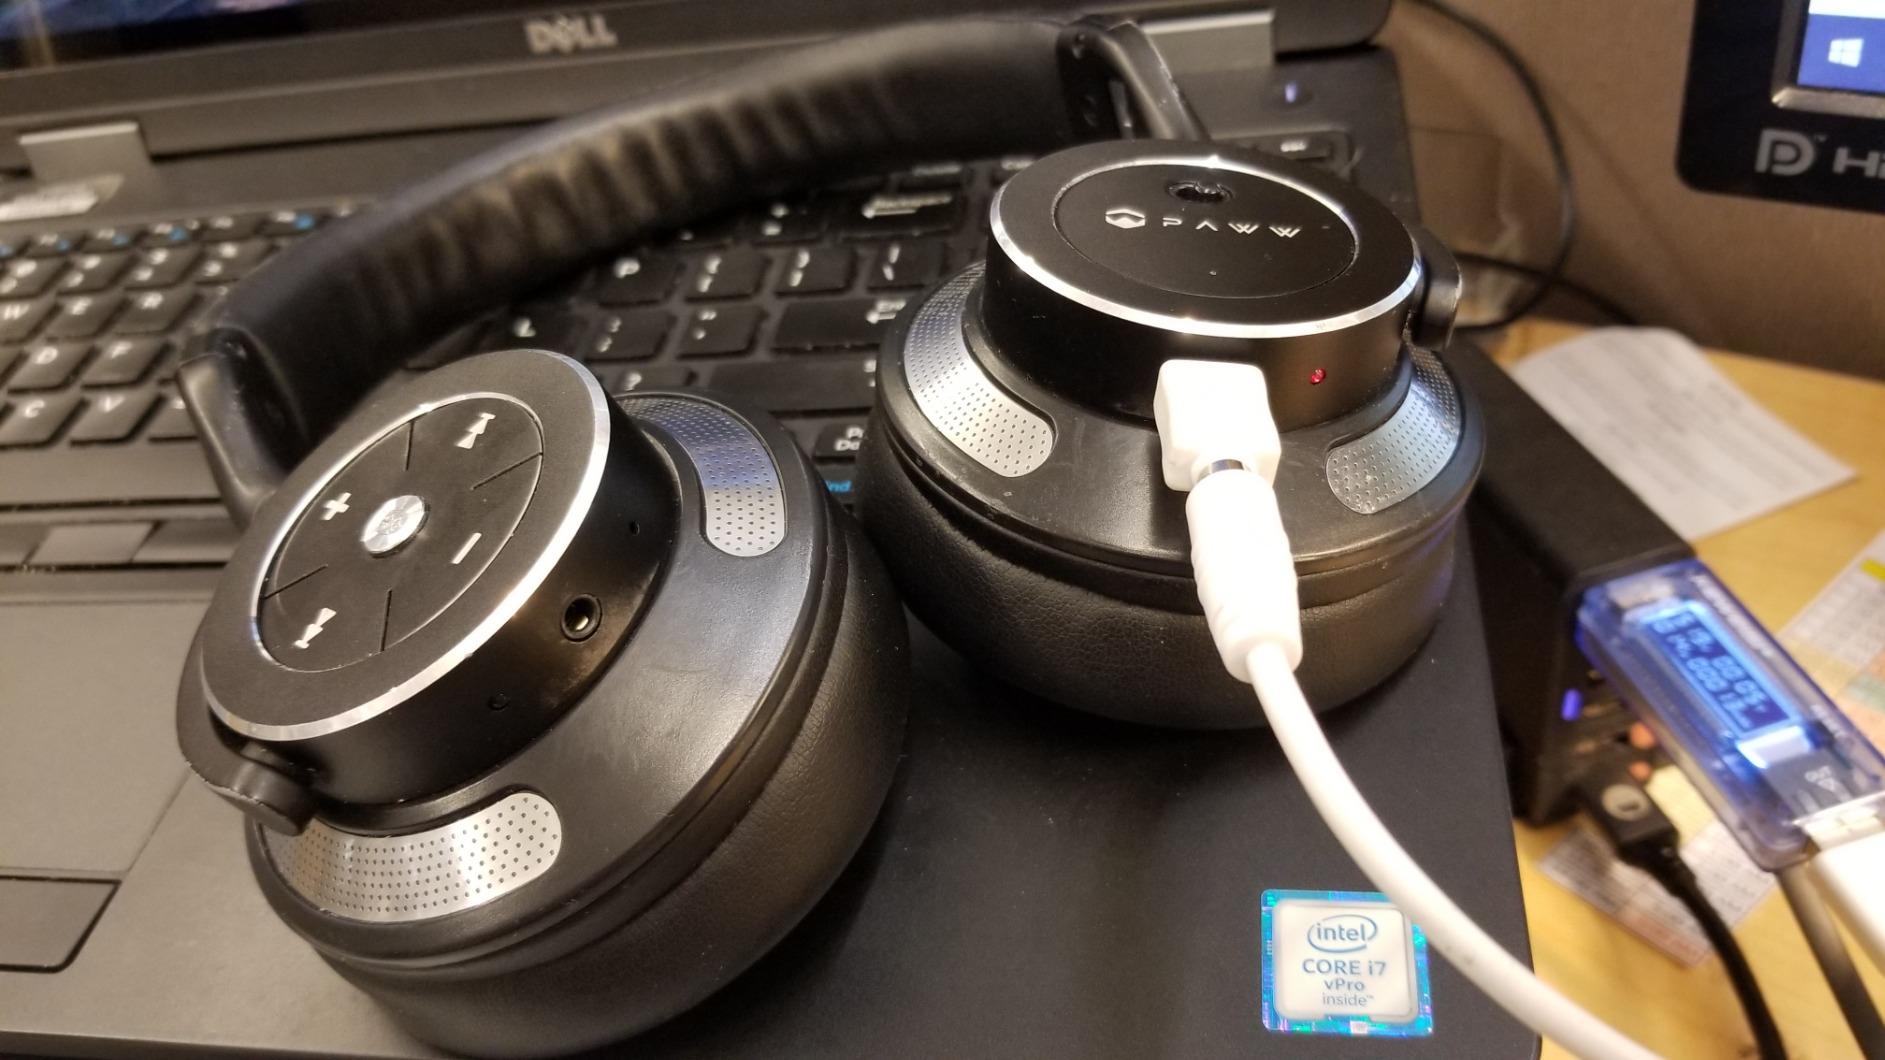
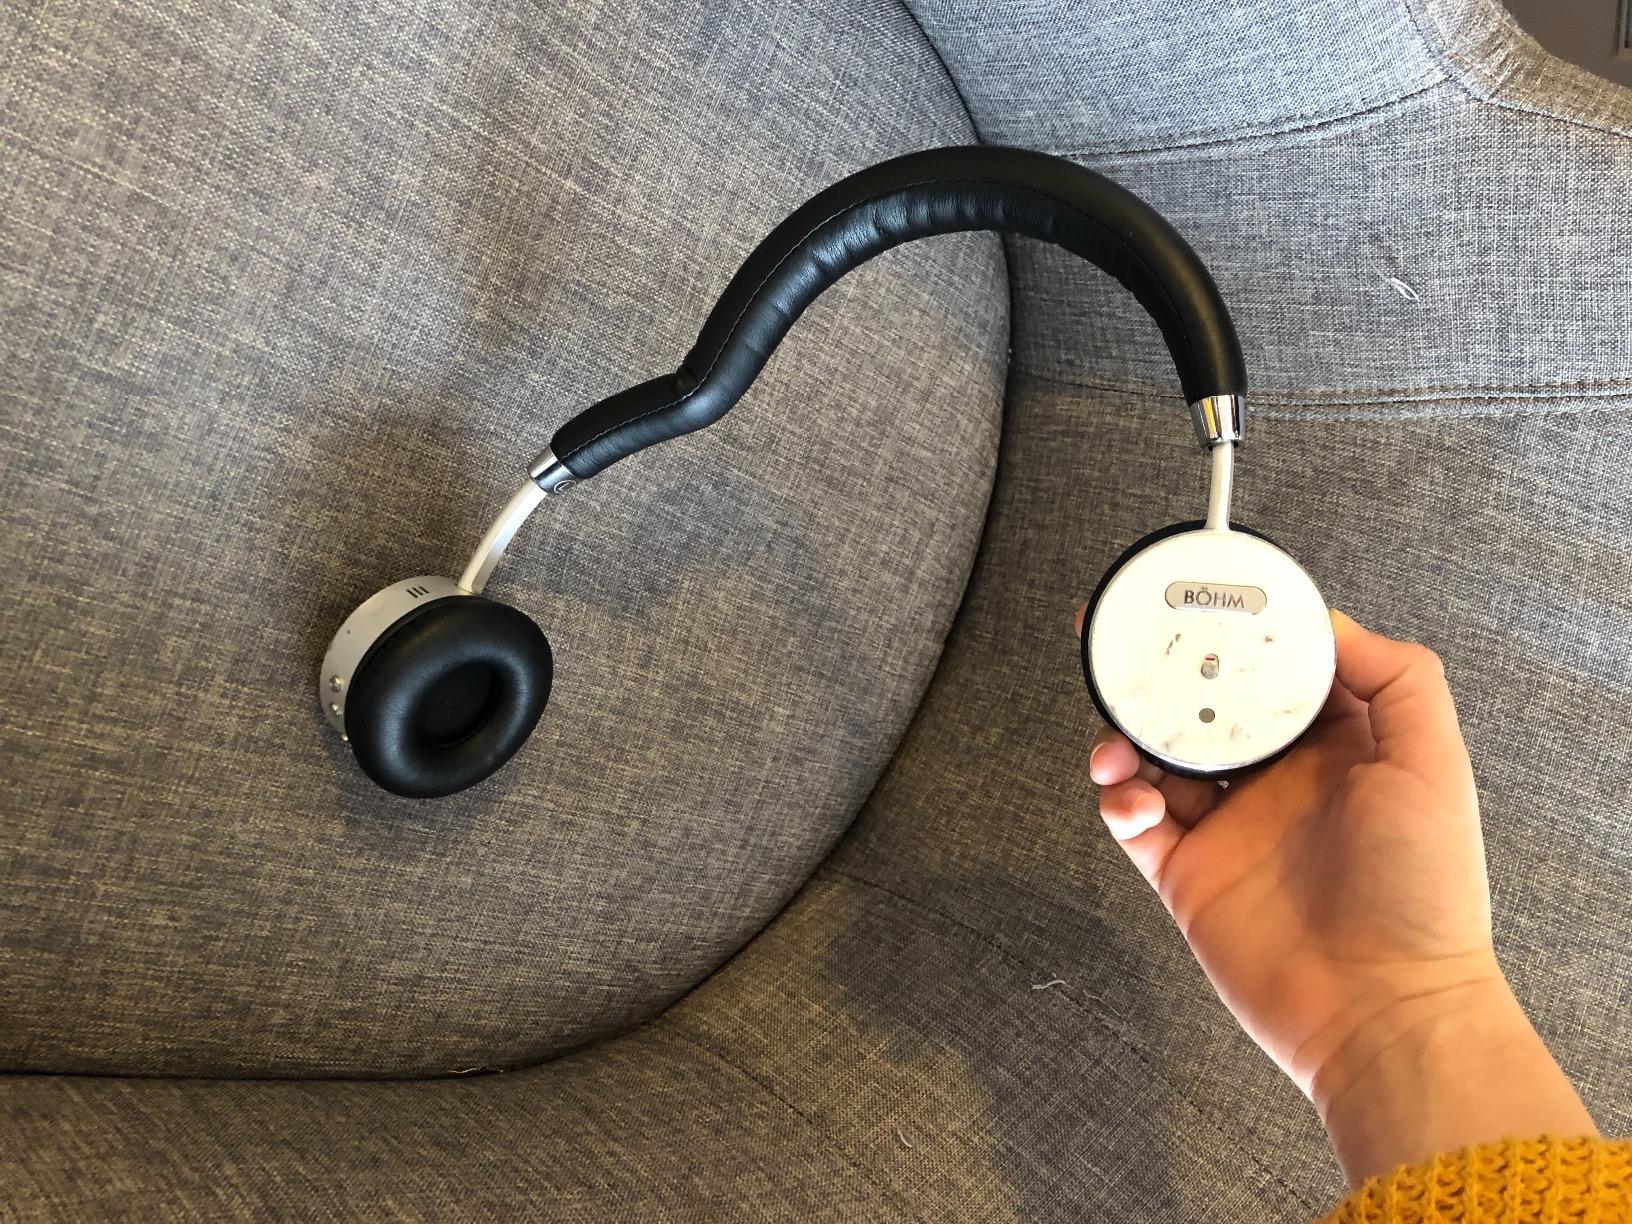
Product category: headphones
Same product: no